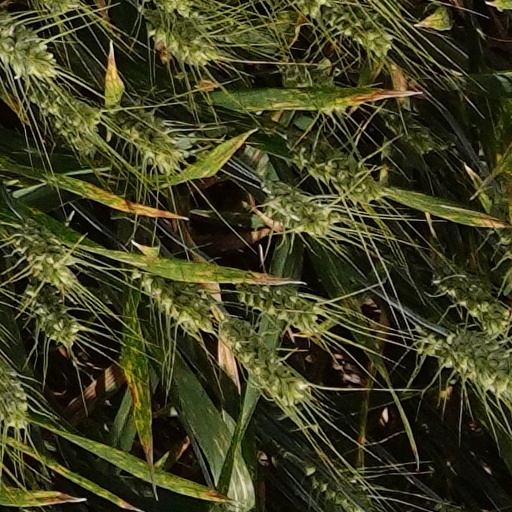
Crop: wheat